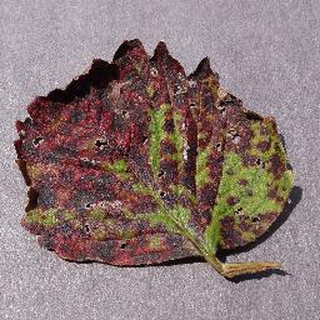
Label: strawberry_leaf_scorch